Ephemeral art

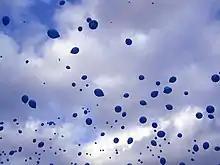
Release of 1001 blue balloons, Yves Klein's "aerostatic sculpture". Reconstruction carried out in 2007 on Place Georges-Pompidou in Paris, in celebration of the fiftieth anniversary of Klein's 1957 event.

Ephemeral art is the name given to all artistic expression conceived under a concept of transience in time, of non-permanence as a material and conservable work of art. Because of its perishable and transitory nature, ephemeral art (or temporary art) does not leave a lasting work, or if it does – as would be the case with fashion – it is no longer representative of the moment in which it was created. In these expressions, the criterion of social taste is decisive, which is what sets the trends, for which the work of the media is essential, as well as that of art criticism.